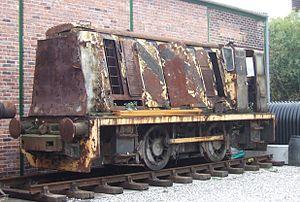
Cette liste des musées du South Yorkshire, Angleterre contient des musées qui sont définis dans ce contexte comme des institutions qui recueillent et soignent des objets d'intérêt culturel, artistique, scientifique ou historique. leurs collections ou expositions connexes disponibles pour la consultation publique. Sont également inclus les galeries d'art à but non lucratif et les galeries d'art universitaires. Les musées virtuels ne sont pas inclus.